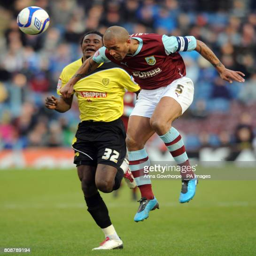
footballer and battle for the ball during the match